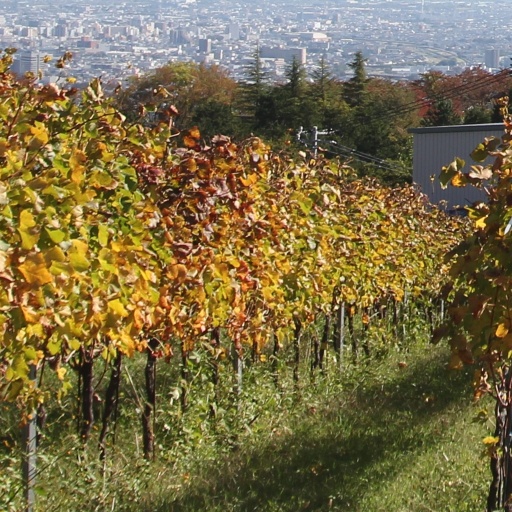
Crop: grape